Endeavor, Pennsylvania

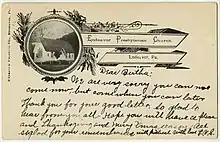
Pre-1923 postcard showing the Endeavor Presbyterian Church, Endeavor, Pennsylvania

Endeavor is a community in Hickory Township, Forest County, Pennsylvania, along Allegheny National Forest, on Pennsylvania Route 666.